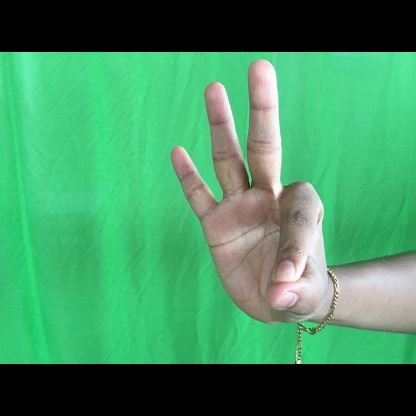
Mudra: Hamsasyam